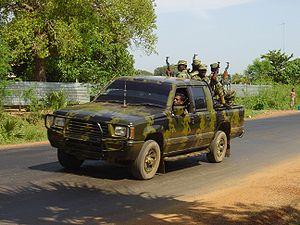
Le mouvement des Tigres de libération de l'Îlam Tamoul, régulièrement abrégé par LTTE, et souvent appelé simplement Tigres tamouls, est une organisation indépendantiste tamoule du Sri Lanka fondée en 1976 et dont le but affiché est l'indépendance de l'Eelam tamoul.